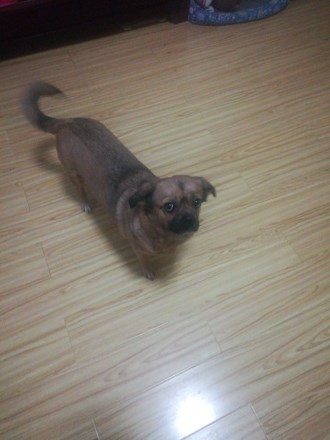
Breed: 3336-n000121-chinese_rural_dog